Geology of Haiti

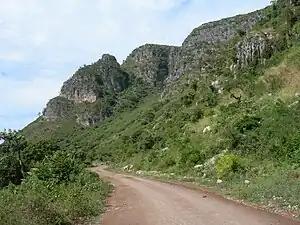
Rock outcrop in Haiti

Into the Paleogene at the start of the Cenozoic, volcanism, metamorphism and plutonism continued underwater until the Eocene, still largely below water. However, by the middle Eocene, the amalgamated island arcs collided with the southern margin of the North American Plate at the Florida-Bahama Platform, leading to the formation of extensive carbonates and the end of volcanism and plutonism. The island arc rocks became exposed above the water line and began to erode as an east-west strike-slip fault emerged.